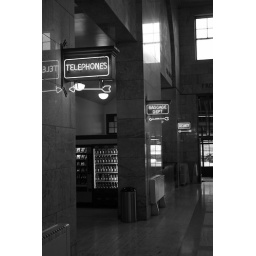
Alexander Craghead inspired me to try out shooting black and white in an empty train station.